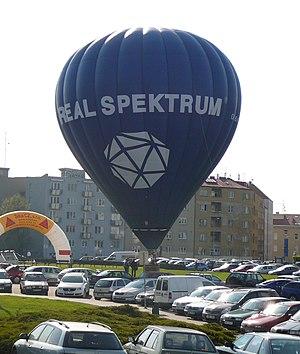
La publicité est une forme de communication de masse, dont le but est de fixer l'attention d'une cible visée afin de l'inciter à adopter un comportement souhaité : achat d'un produit, élection d'une personnalité politique, incitation à l'économie d'énergie, etc.